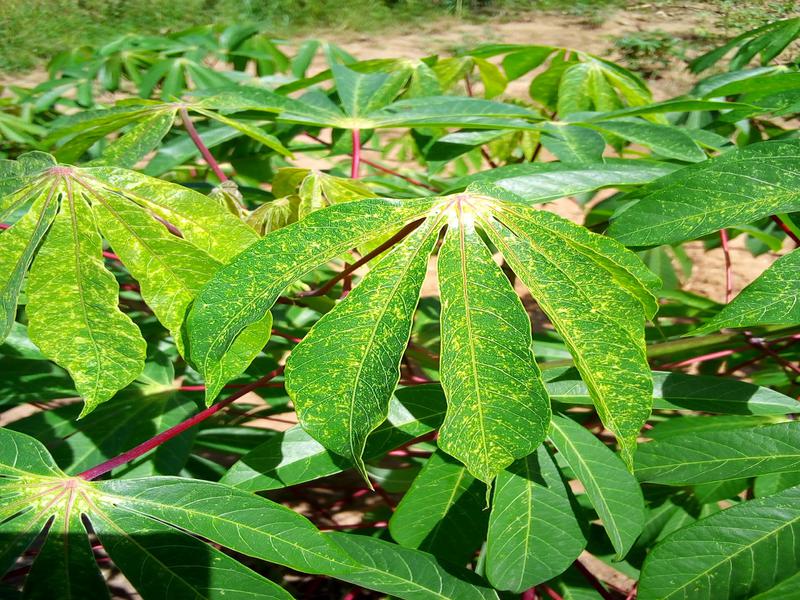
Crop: cassava
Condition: green_mottle